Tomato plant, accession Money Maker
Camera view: horizontal (90 deg, fisheye); turntable rotation: 270 degrees
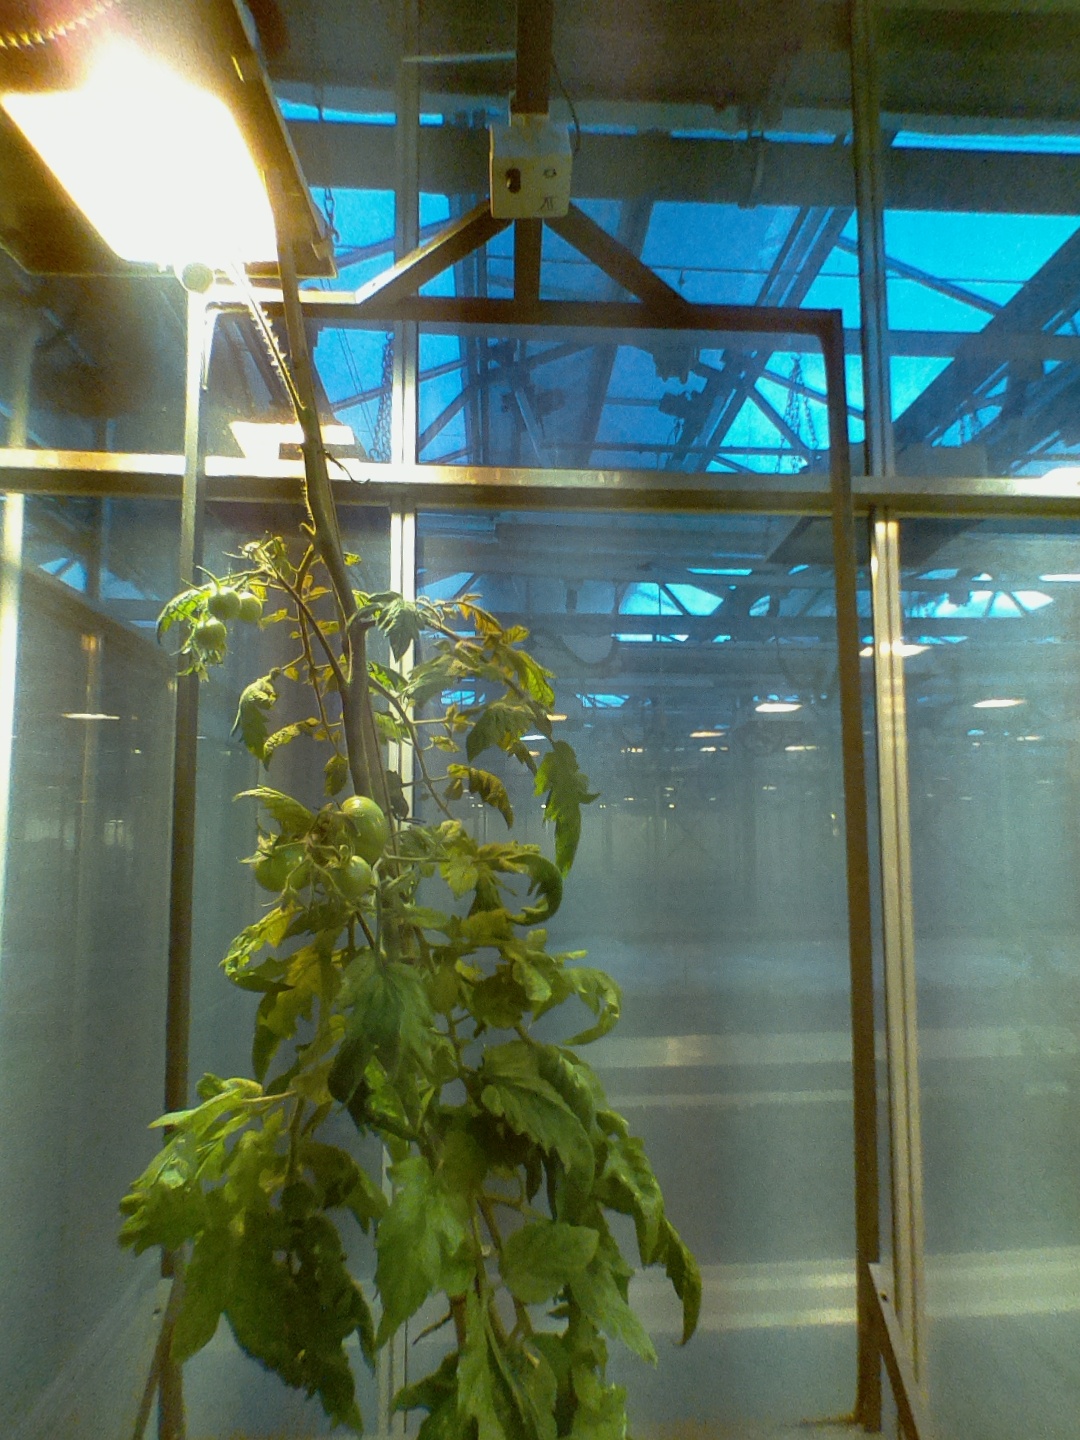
BBCH growth stage 78: 80% -90% of final fruit size